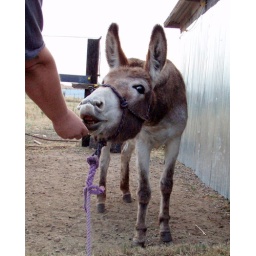
Trying to lure Martha out of the pasture to eat grass in the yard, she didn't want any of it!!